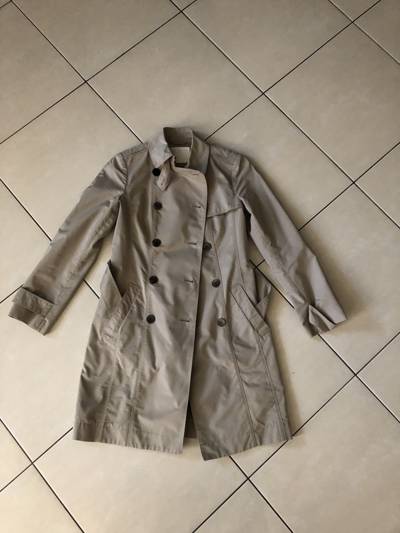
Waste category: clothes